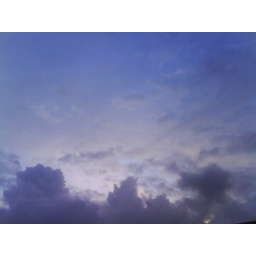
Nice, note the white sky behind the clouds ..Taken by Sony W850i cam.